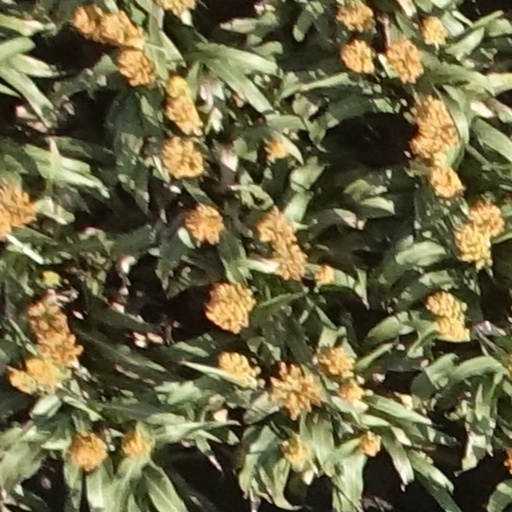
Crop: sorghum